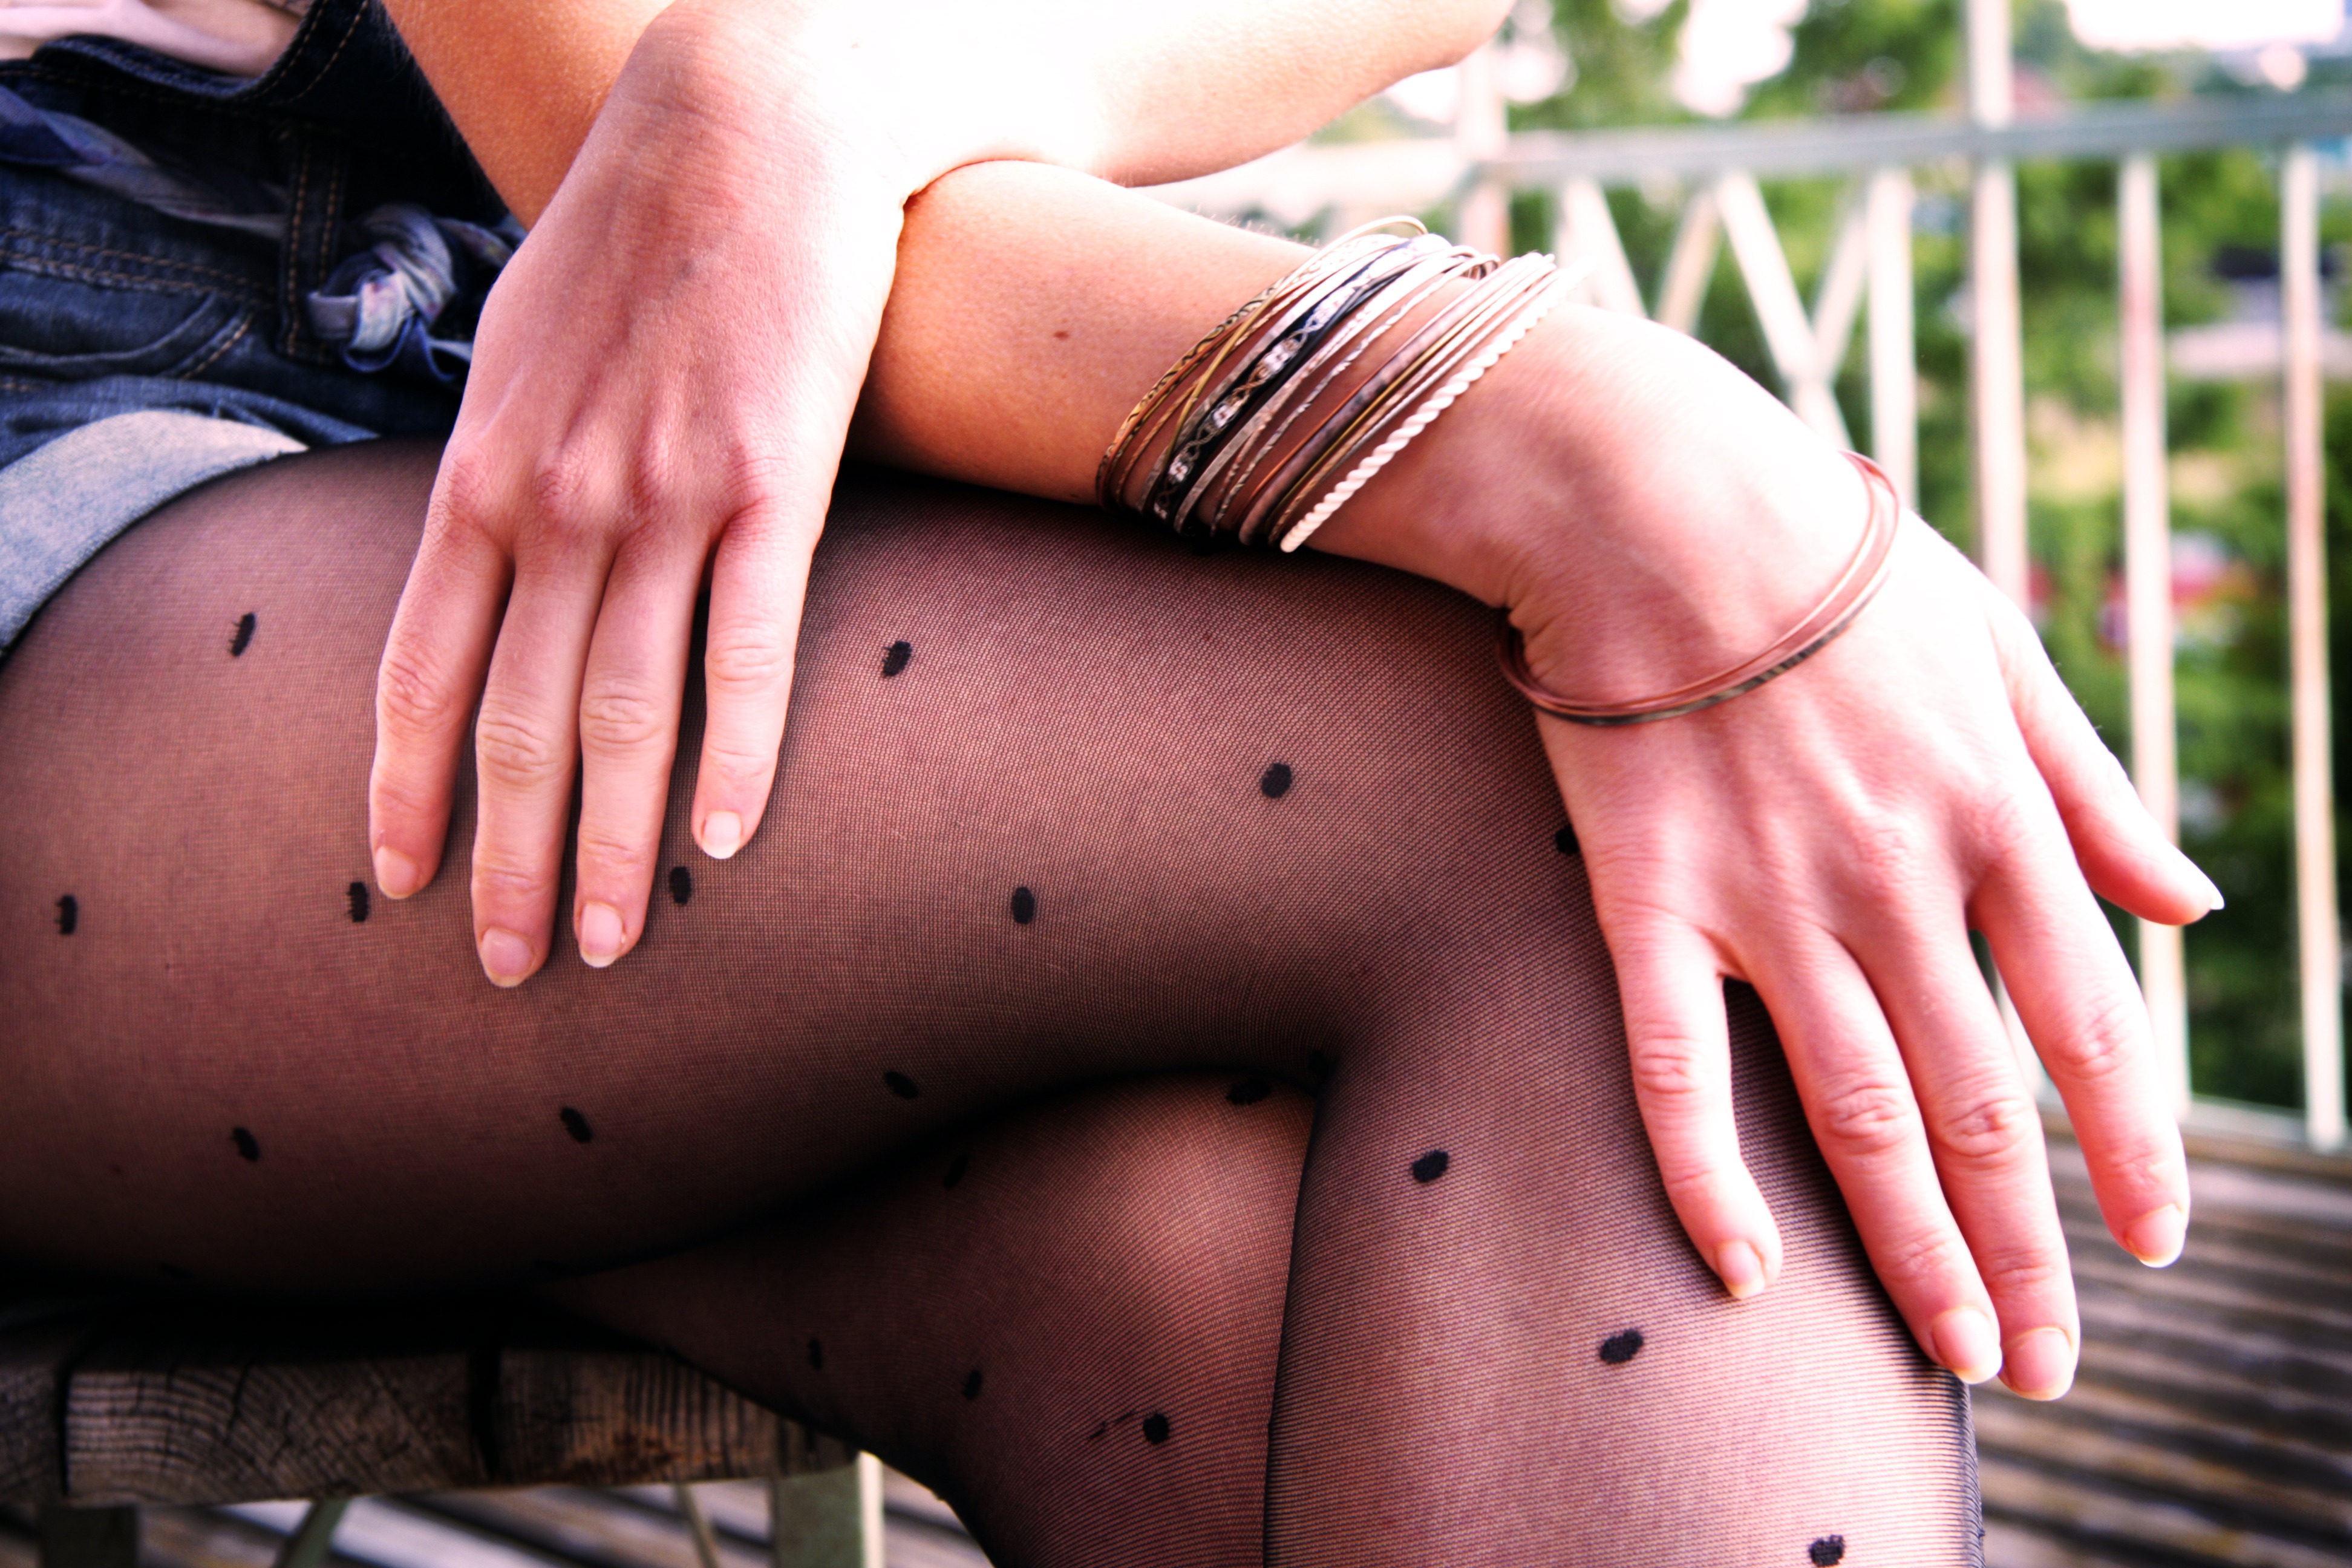
hand, girl, woman, trunk, male, leg, finger, foot, human, arm, muscle, mouth, chest, close up, human body, figure, legs, skin, abdomen, sense, nylon